De Oude Meerdijk

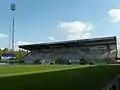
Jan van Beveren Stand.

The north side of the stadium was the last to be converted from uncovered standing terraces to covered seating. The eastern section of the stand contains the away section with approximately 400 seats.